Cuautitlán Izcalli

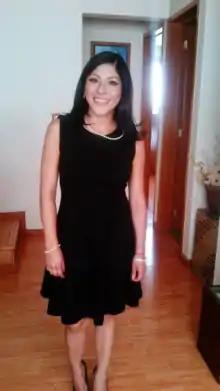
Karla Fiesco in 2011, president of the municipality between 2022 and 2024

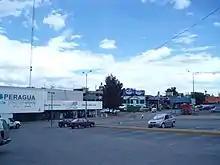
Operagua Institution (left side of the image)

Cuautitlán Izcalli is one of the municipalities with the largest number of patron saint festivities of Catholic worship in the region.